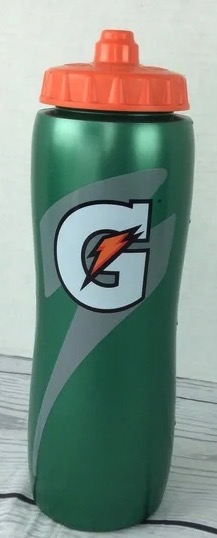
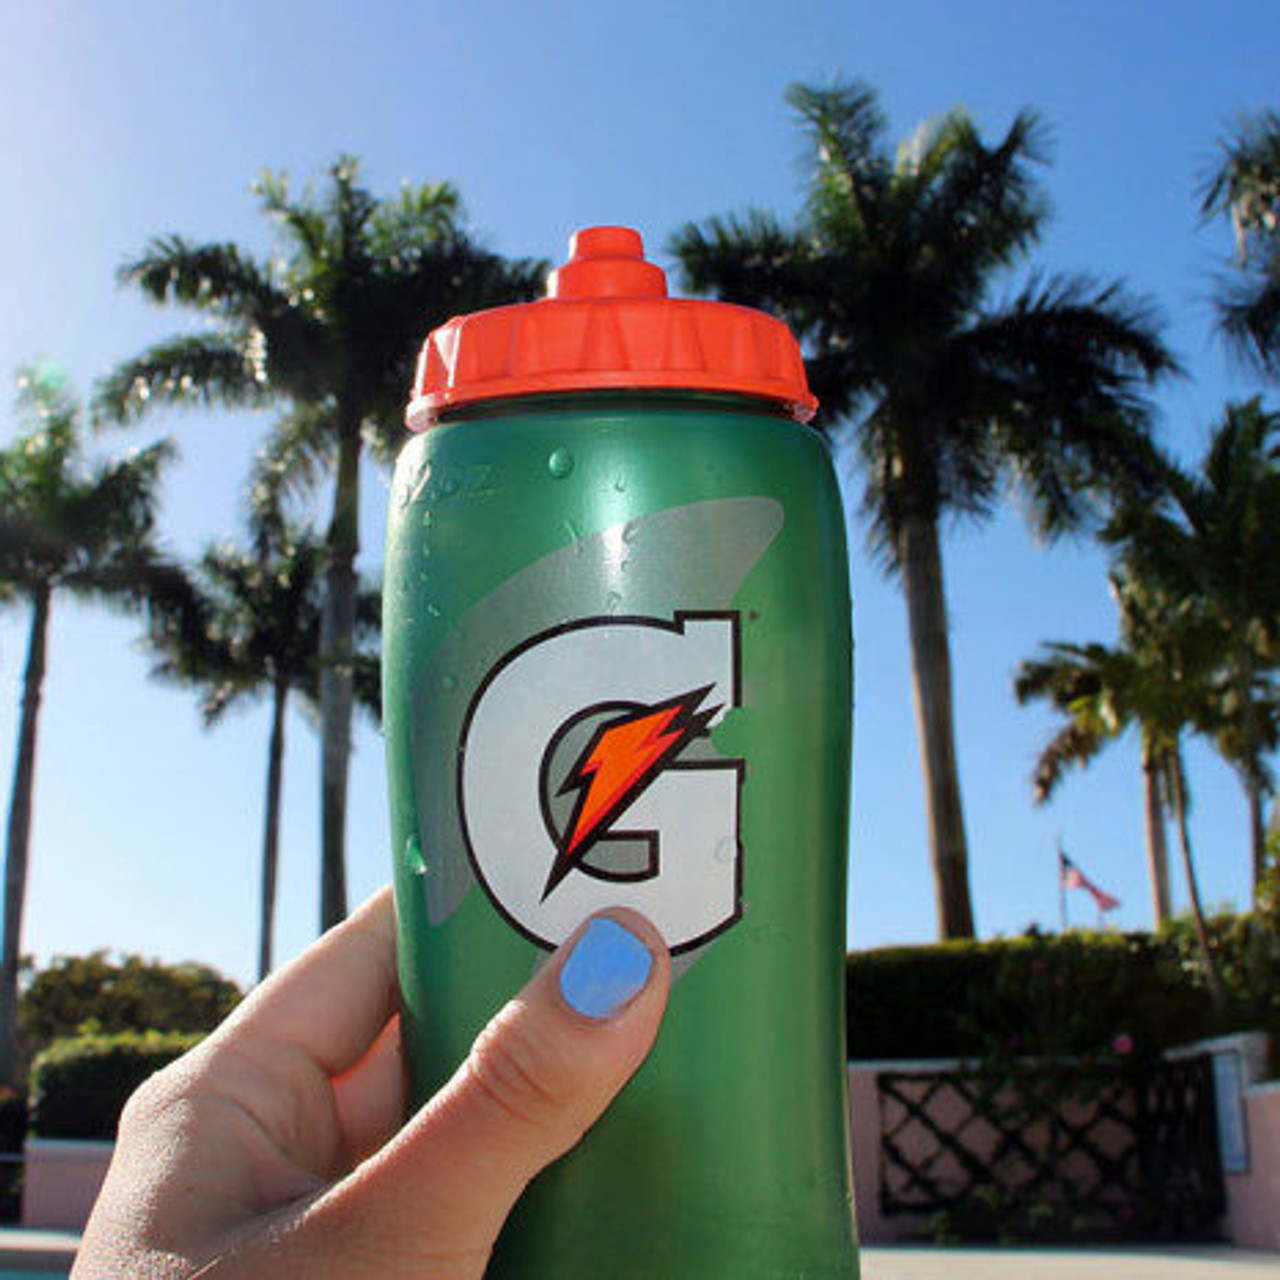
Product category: misc
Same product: yes